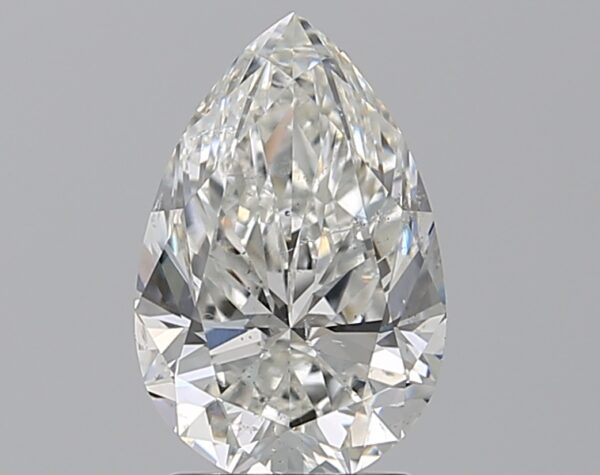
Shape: pear
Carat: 2.01
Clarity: SI2
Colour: G
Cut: EX
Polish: EX
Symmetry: EX
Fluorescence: N
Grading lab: GIA
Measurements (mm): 10.51 x 6.89 x 4.39